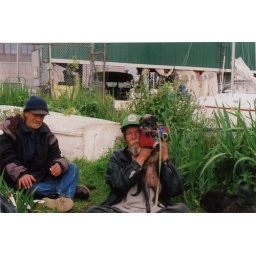
sitting by the water on a nice day in the north west